Santana Garrett

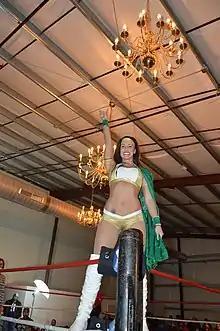
Garrett in 2017

Santana Garrett, as Santana G, appeared in IWA Mid-South on March 26, where she faced Jessika Haze in a winning effort. Garrett debuted in World League Wrestling on April 23, where she teamed up with Eathon Wright and Ryan Drago in a Mixed tag-team match to face Amy Hennig, Mark Sterling and Superstar Steve, where they emerged victorious when Garrett pinned Hennig. The following day, Garrett challenged Hennig for the WWL Ladies championship and won by disqualification, allowing Hennig to retain. Garrett lost a subsequent rematch by pinfall three months later on July 17.